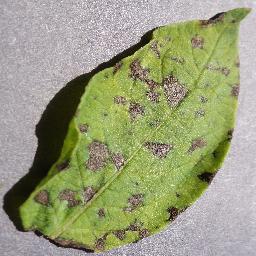
Label: Potato___Early_blight